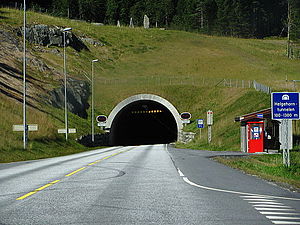
Helgehorntunnelen
Helgehorntunnelen.
Helgehorntunnelen er en 1.160 meter lang vejtunnel på fylkesvei 653 i Ørsta kommune i Møre og Romsdal. Tunnelen åbnede i 2008.